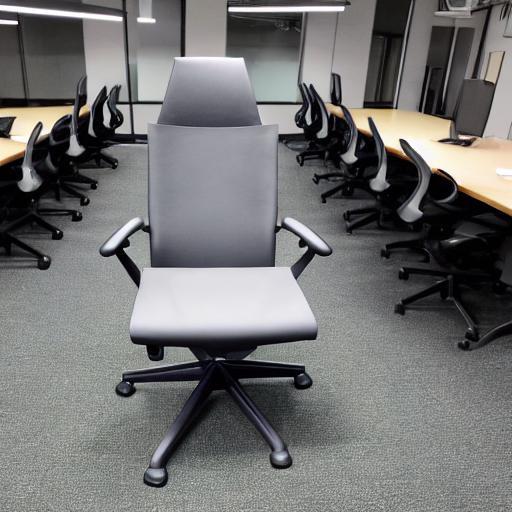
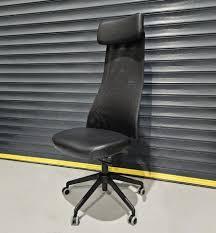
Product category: items_chair
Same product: no